Kalamata

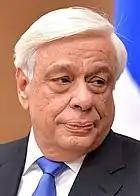
Prokopis Pavlopoulos, former President of Greece

Kalamata is accessed by GR-7/E55/E65 in the west, and GR-82 runs through Kalamata and into the Taygetus. The motorway to Kalamata from Tripoli is complete.